Trigun: Badlands Rumble

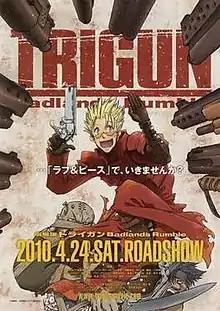
Theatrical release poster

Trigun: Badlands Rumble is a 2010 Japanese animated science fiction action film directed by Satoshi Nishimura. Produced by Madhouse, the film is based on the "Trigun" manga written by Yasuhiro Nightow. It follows Vash the Stampede, who arrives in a city where several bounty hunters have gathered to kill wanted robber Gasback and claim a huge reward.